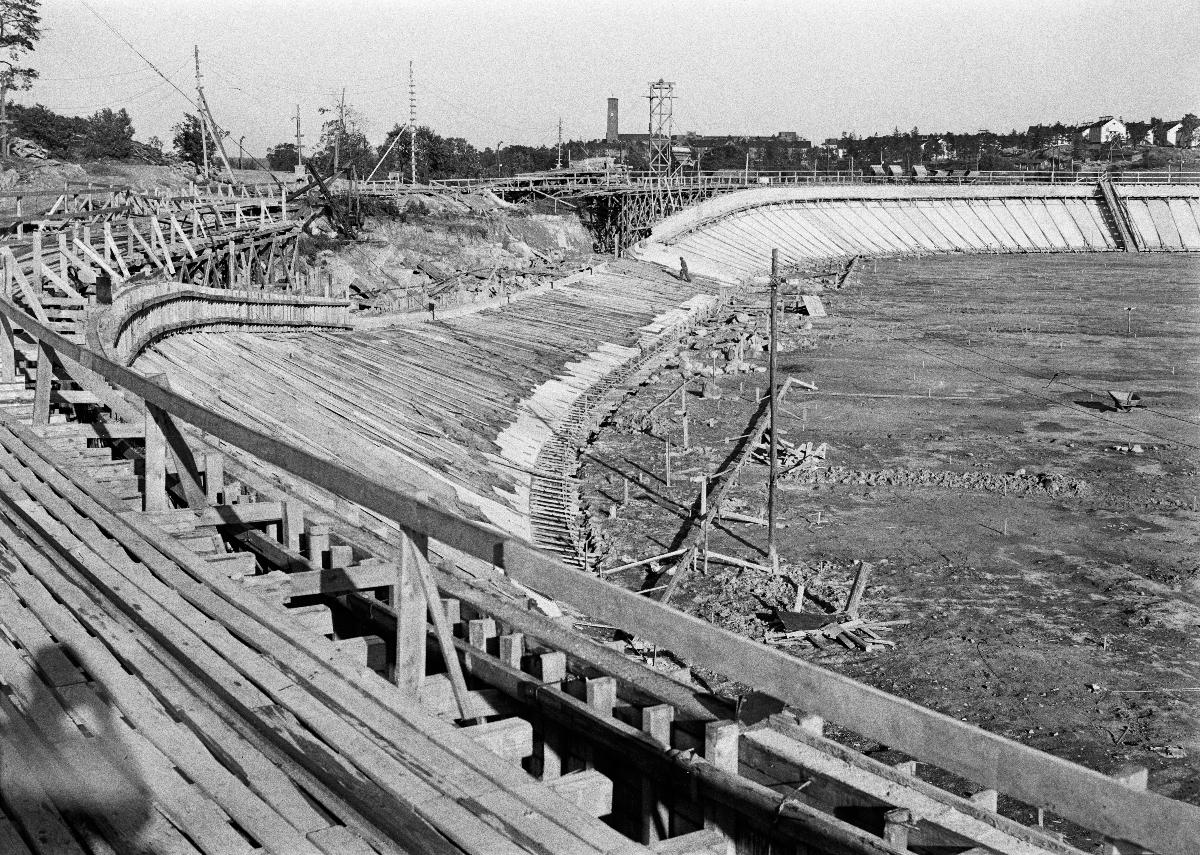
Helsingin velodromin rakentaminen
Byggandet av Helsingfors velodrom; The construction of Helsinki velodrome
sisällön kuvaus: Helsingin olympialaiset 1940. Velodromin rakennustyömaa Helsingin Käpylässä 5.7.1939. content description: Helsinki Olympic Games 1940. The construction site of Helsinki Velodrome 5.7.1939. innehållsbeskrivning: Helsingfors olympiska spel 1940. Helsingfors velodroms byggplats i Kottby 5.7.1939.
Kuvaaja: Sundström, Hugo, kuvaaja
Vuosi: 1939
Paikka: Suomi, Uusimaa, Helsinki
Aiheet: olympialaiset; kisapaikat; rakennustyömaat; arkkitehtuuri; rakennustyöt; HBL; velodromit; Olympics; building sites; architecture; olympiska spel; olympiader; byggnader; bygge; arkitektur; tävlingsplatser; velodromer; construction works; olympiska spelen; byggplatser; olympiaden; byggnadsarbeten